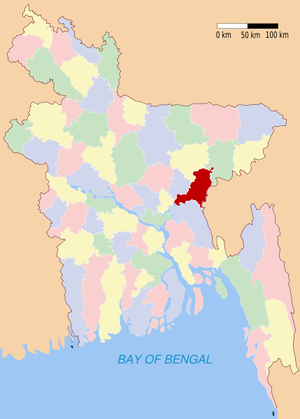
Brahmanbaria est un district du Bangladesh. Il est situé dans la division de Chittagong. La ville principale est Brahmanbaria.